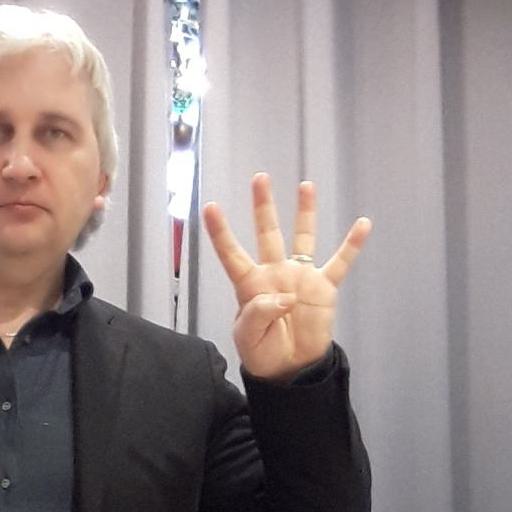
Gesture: four